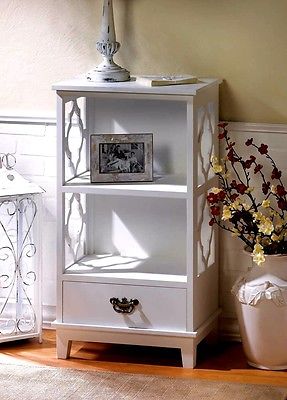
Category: cabinet